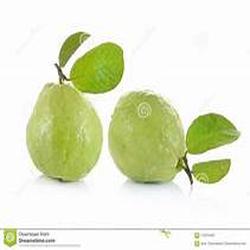
Label: Guava